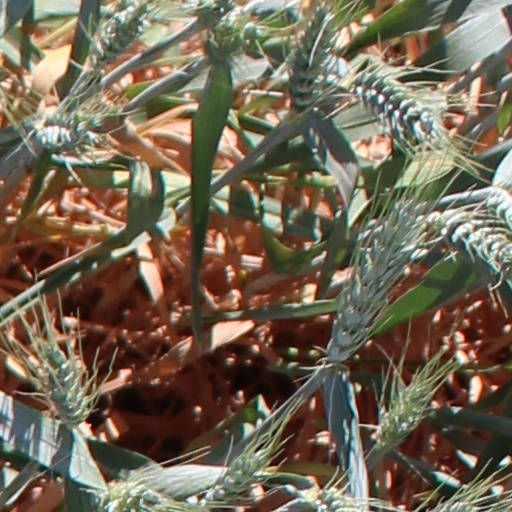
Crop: wheat